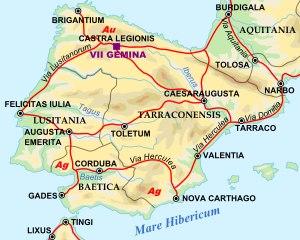
La Via Augusta était la plus longue voie romaine d'Hispanie, avec une longueur approximative de 1 500 km. Elle partait des Pyrénées pour rejoindre Gadès, en longeant la Mer Méditerranée.
La Legio VII Gemina fut une légion de l’armée romaine levée par l’empereur Galba pour compléter les effectifs de la Legio VI Victrix lors de sa marche sur Rome en 68 pour renverser Néron. Après l’assassinat de Galba, la légion se déclara en faveur de l’empereur Othon lequel fut vaincu par Vitellius qui maintint la légion en Italie. Celui-ci fut vaincu à son tour par Vespasien qui procéda à une restauration de ses effectifs pour former la Legio VII Gemina Felix laquelle fut d’abord envoyée en Pannonie pour renforcer la frontière, puis, en 74, à León en Hispanie tarraconaise où elle devait rester jusqu’à la fin de la présence romaine dans la péninsule ibérique.
La bataille de Roncevaux est une embuscade tendue par une troupe de soldats vascons le 15 août 778 au col de Roncevaux dans les Pyrénées, au cours de laquelle l'arrière-garde de l'armée de Charlemagne, de retour de Saragosse, fut détruite. Plusieurs personnalités du royaume franc furent tuées dans ce combat, dont le chevalier Roland, préfet de la marche de Bretagne, qui commandait l'arrière-garde.
L'Itinéraire d'Antonin A-25 ou Via XXV était une route romaine de l'époque d'Auguste, décrit dans l'Itinéraire d'Antonin, qui unissait les villes de Augusta Emerita, et Caesaraugusta. Il a uni la Meseta et la vallée de l'Èbre à travers le chemin naturel qui traverse les vallées de la rivière Henares et la rivière Jalón.